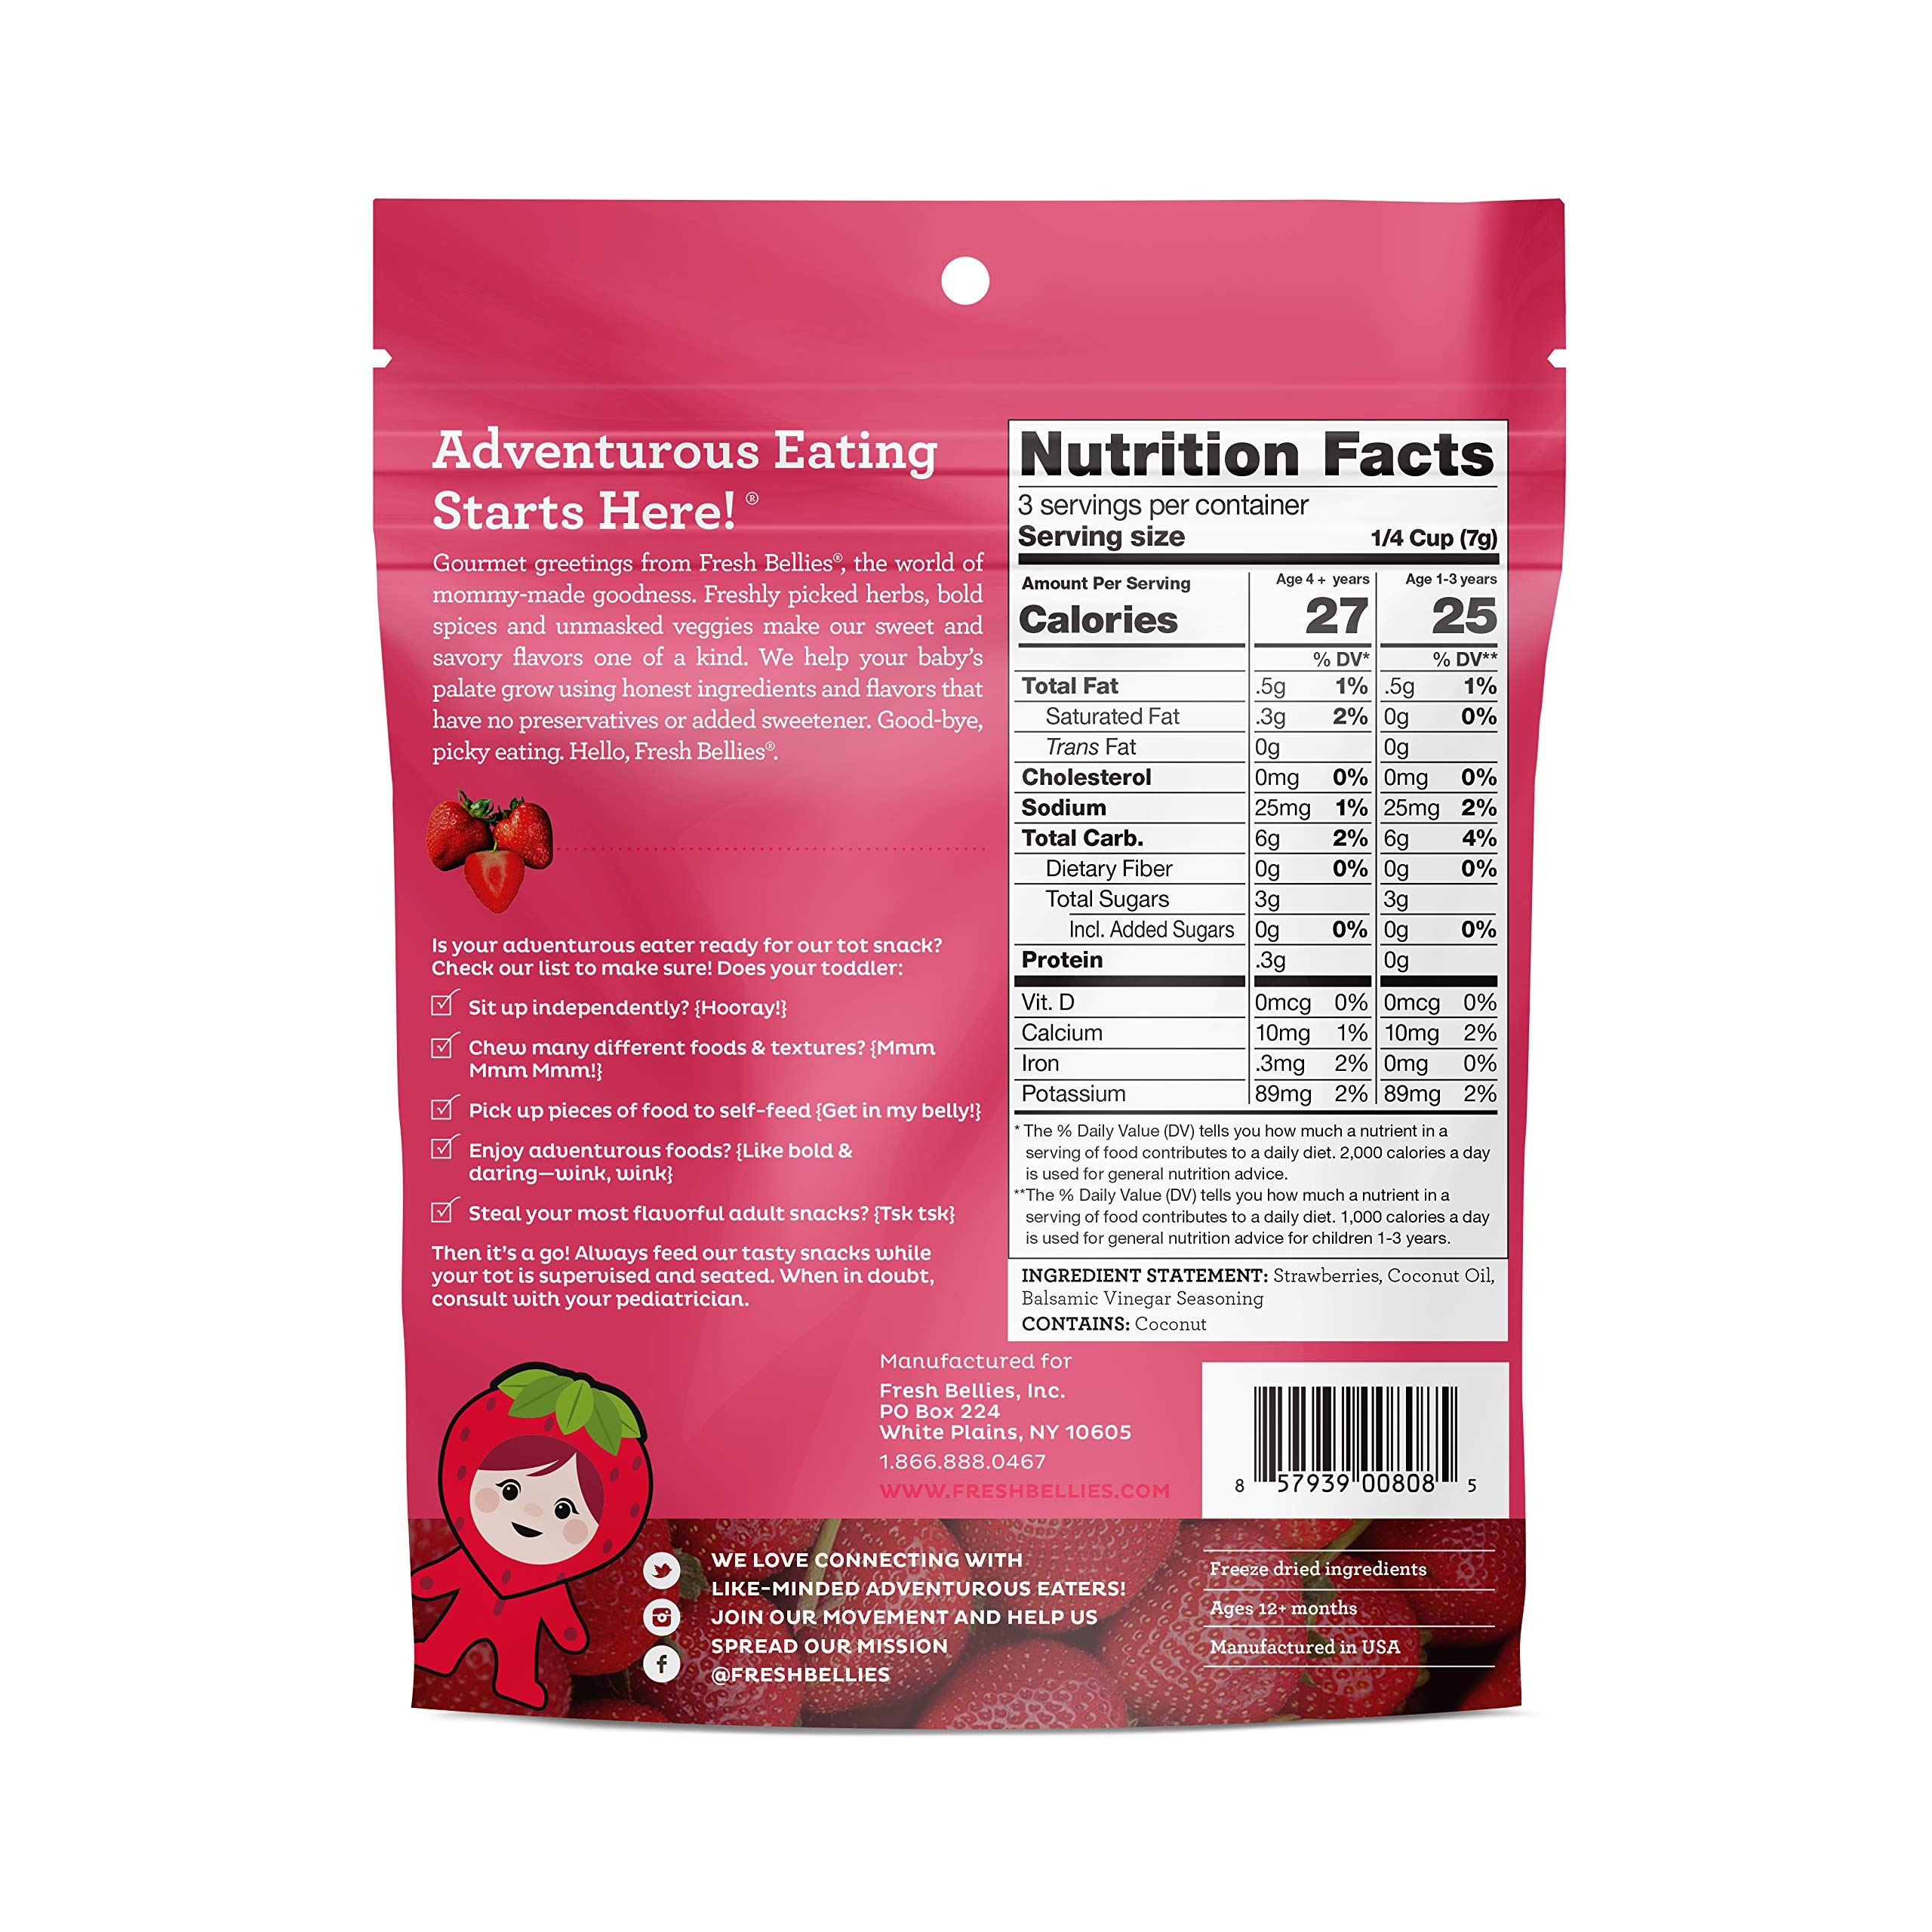
Item Name: Fresh Bellies Toddler Snacks, Strawberry Feels Forever (6 Pack)
Bullet Point 1: AS SEEN ON SHARK TANK: Saw us on shark tank? See us on your doorstep!
Bullet Point 2: OUR MISSION: Fresh Bellies is creating a new generation of healthful, adventurous eaters starting with a child's very first bite. We help train little palates by never masking vegetables with sweet fruit and tastefully seasoning with herbs and spices. Goodbye, picking eating. Hello, Fresh Bellies!
Bullet Point 3: NON-GMO, KOSHER, PRESERVATIVE FREE: We use all natural, whole ingredients, never preservatives, fillers or added sugars.
Bullet Point 4: CHEF-FORMULATED, UNIQUE BLENDS: Each Chef-formulated recipe helps little palates grow by exposing them to the bold and savory flavors they will eat as they get older. We keep our fruits and veggies separate, but we season them all with flavorful herbs and spices!
Bullet Point 5: CRUNCHY GOODNESS: Our crunchy, freeze-dried toddler snacks are made with four ingredients or less and focus on the development of a child’s palate, helping little ones learn to enjoy a variety of ﬂavors for life. These snacks are so delicious, parents will love them too!
Product Description: Sweet strawberries and tangy balsamic vinegar make each bite of this crunchy snack taste like perfection. Out with the bland. In with the flavor! Just three non-GMO ingredients. Freeze-dried, never fried.
Value: 1.0
Unit: Count

Price: 23.52